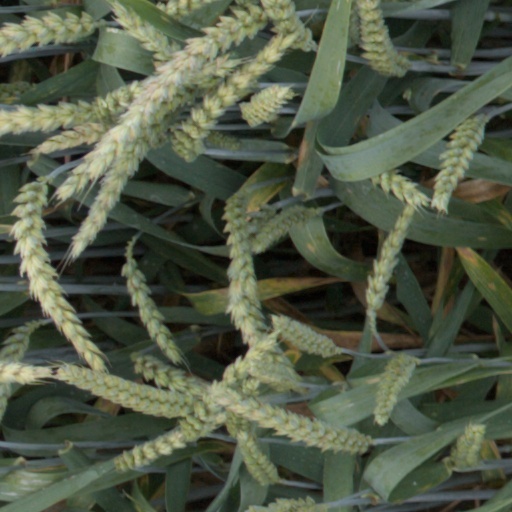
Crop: wheat